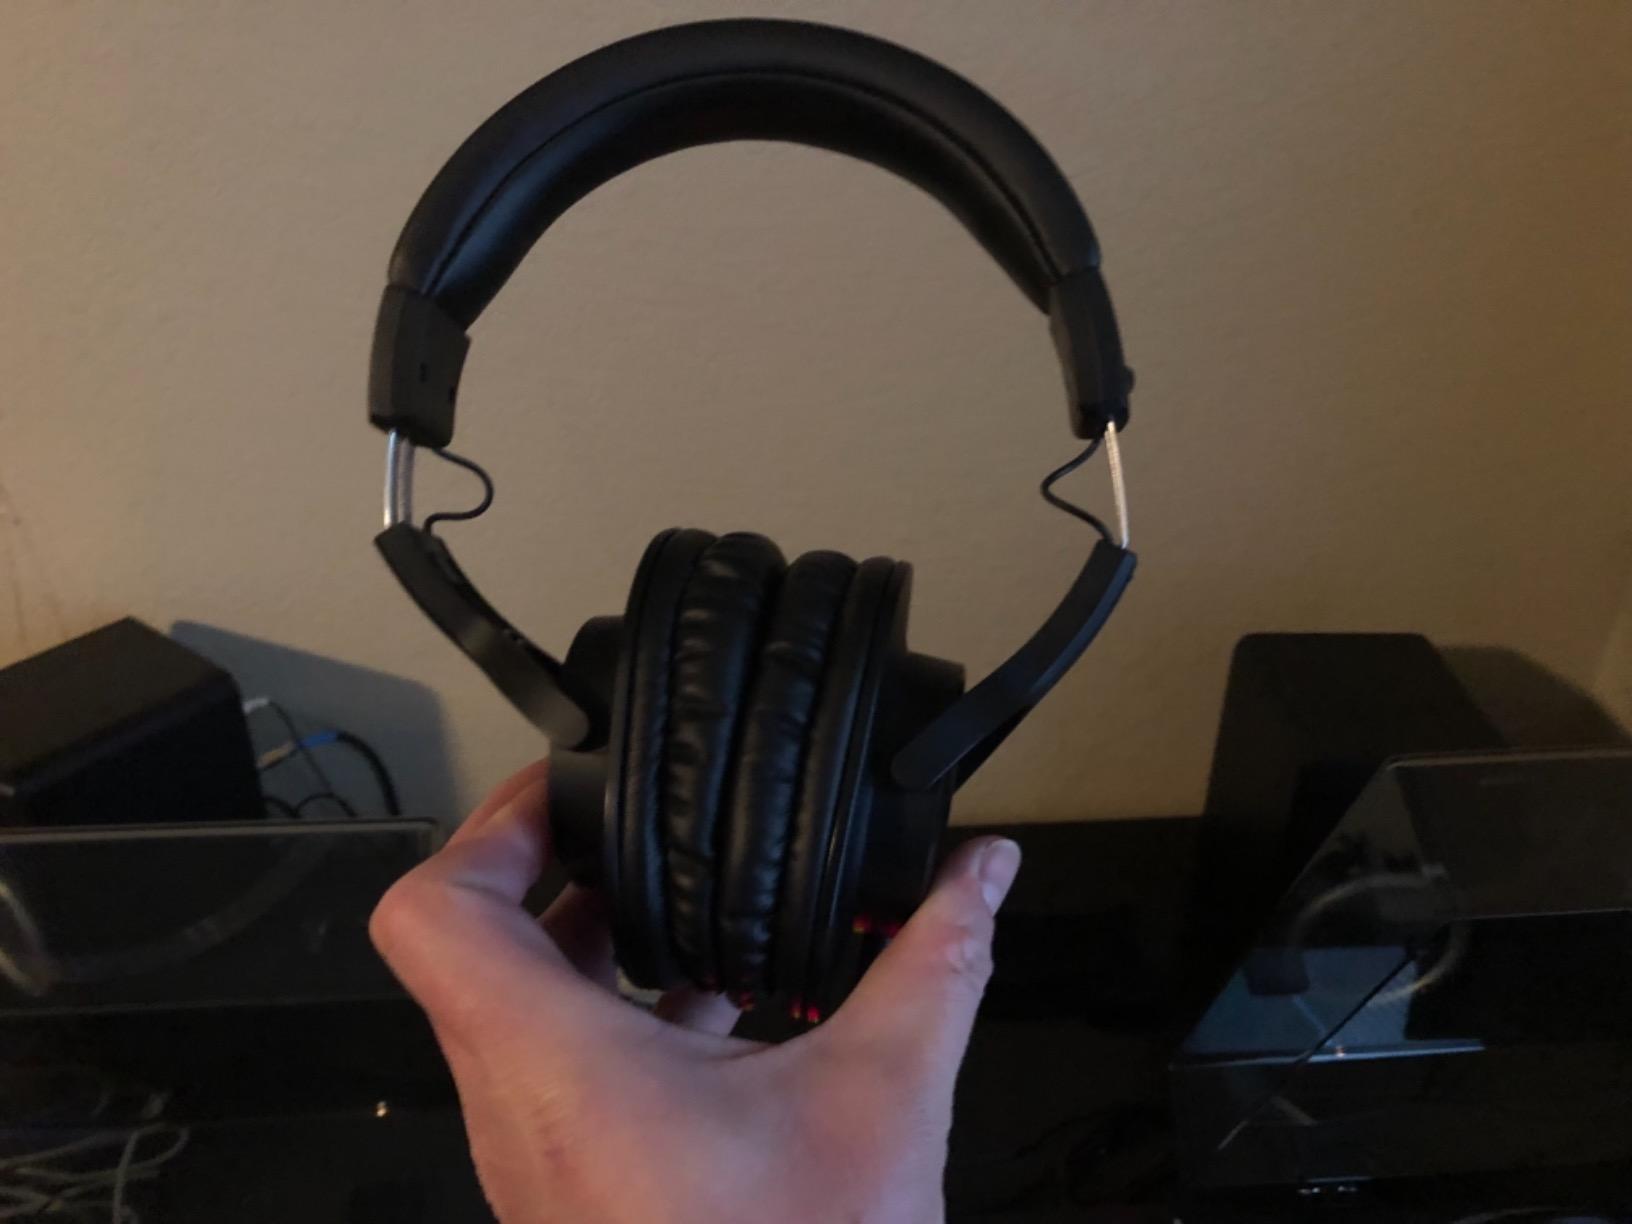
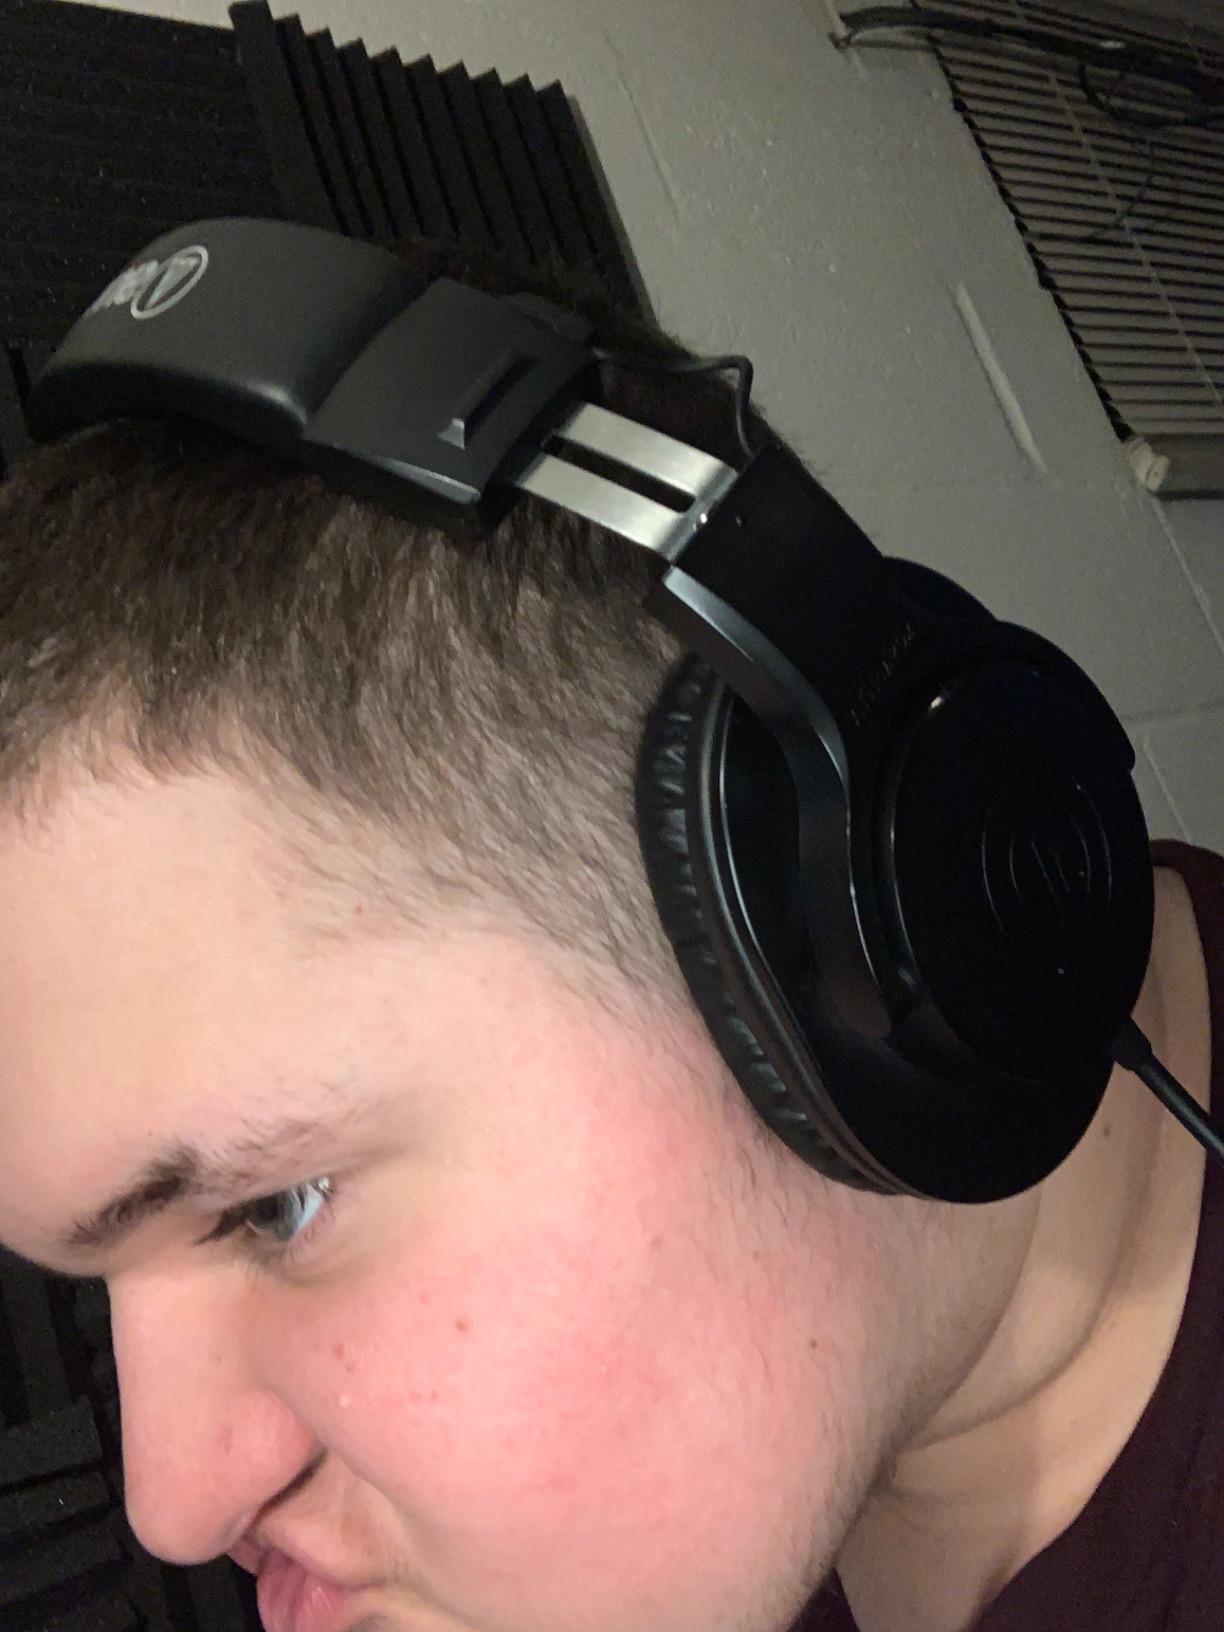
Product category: headphones
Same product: yes